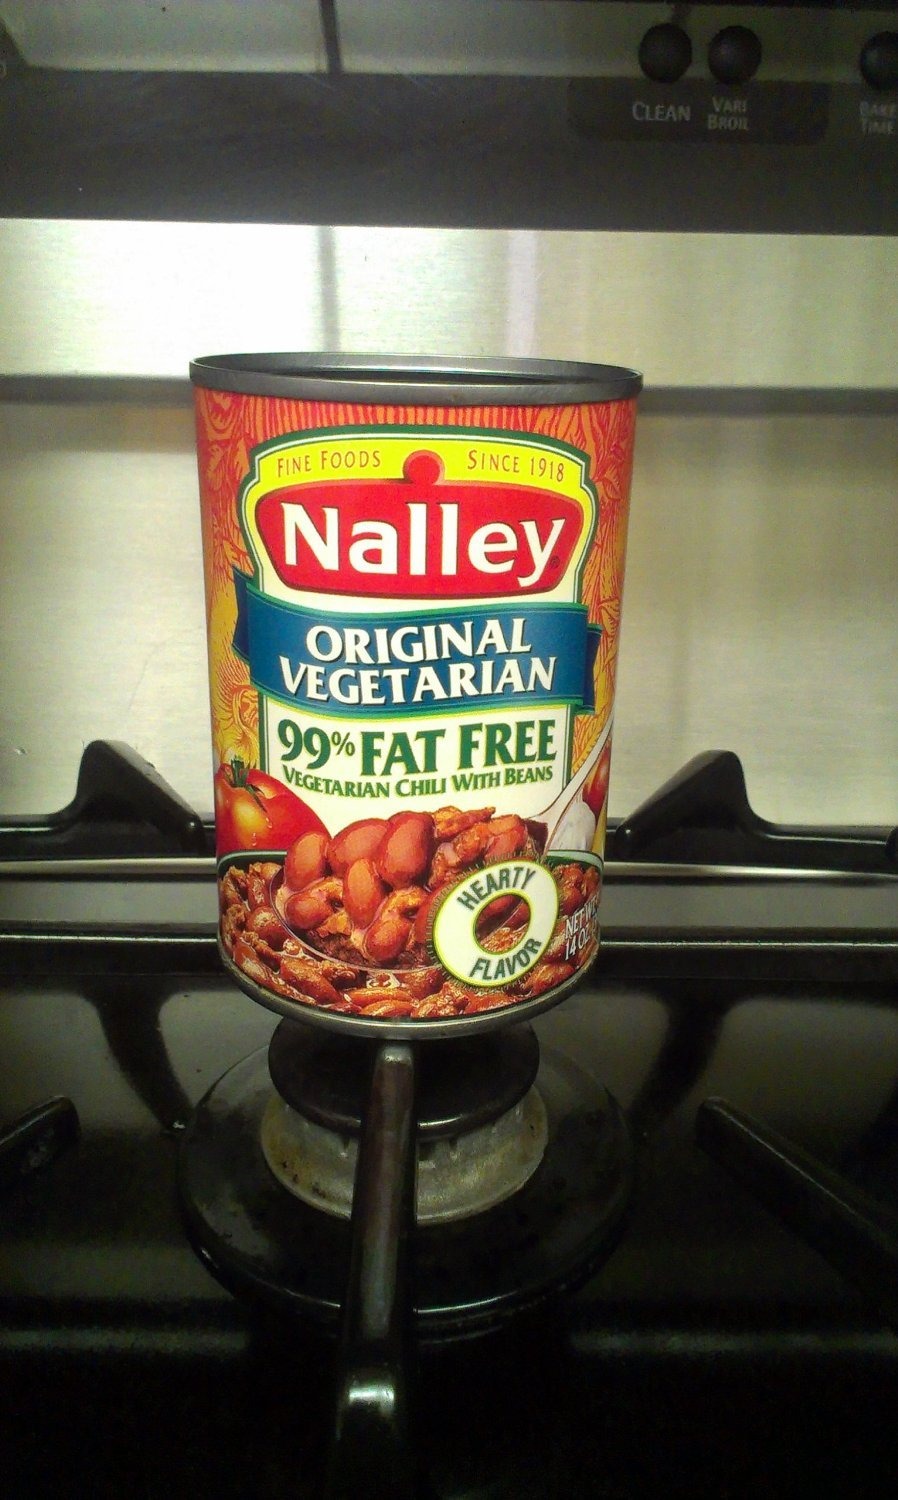
Item Name: Nalley Original Vegetarian Chili with Beans, 14 Oz Cans (Pack of 16)
Bullet Point 1: Nalley Original Vegetarian Chili with Beans, 14 Oz Cans (Pack of 16)
Bullet Point 2: Nalleys 99% Fat Free Chili
Bullet Point 3: High in fiber and low in fat
Bullet Point 4: INGREDIENTS: water, beans, textured soy flour, contains 2% or less of tomato paste, spices, wheat flour [bleached, enriched (niacin, iron, thiamine mononitrate, riboflavin, folic acid), malted barley flour], salt, food starch-modified, hydrolyzed soy protein
Product Description: Its like our Original Chili with Beans, but without the meat. Nalleys 99% Fat Free Chili combines a soy based protein replacement with plump, pink beans for a delicious, low fat chili that sacrifices nothing in taste. Dont bother making chili unless youre sure its the best. At least thats the way we see it. Nalleys Chili outsells its nearest competitor about 3 to 1 because we use only the best ingredients. Of course, we should also mention that Nalleys Chili is high in fiber and low in fat. Although thats probably the last thing youll be thinking about while feasting on any of our delicious chili.
Value: 224.0
Unit: Fl Oz

Price: 68.205